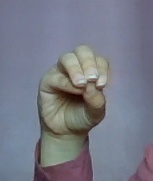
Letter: ha